Matilda Carse

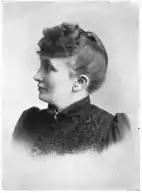
Mathilda B. Carse

After the death of her son, Carse became a determined and outspoken leader of the temperance movement in Chicago and nationwide in the United States. She joined the WCTU in 1874, becoming the president of the CCWCTU in 1878. The Chicago branch became one of the most successful branches of the WCTU, thanks to Carse's involvement and leadership; she was president for nearly forty years (1878–1917).